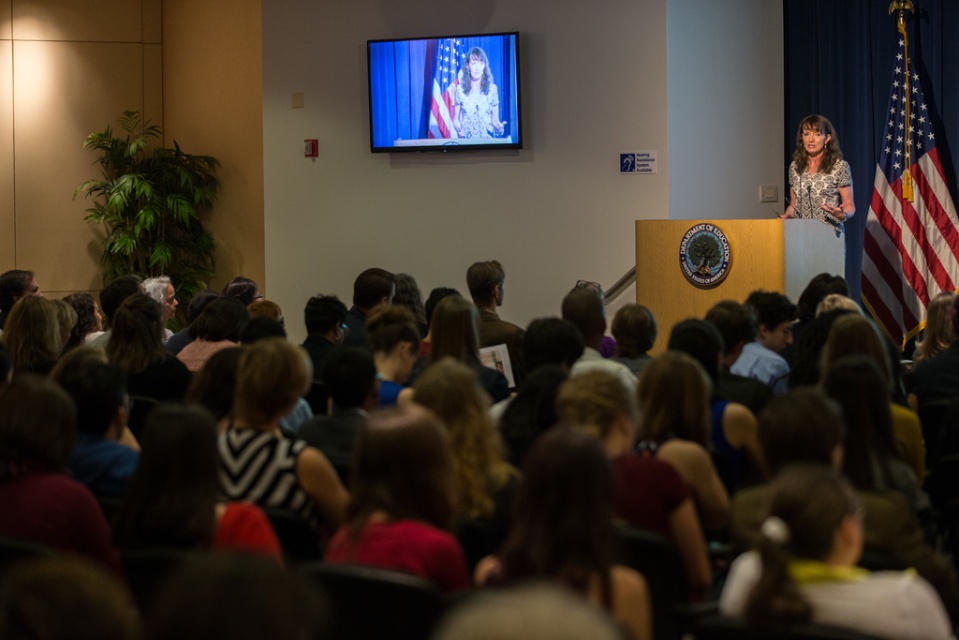
Question: Which point is farther to the camera? (A) american flag at right (B) matte black dress at center (C) blonde hair at center
Answer: A